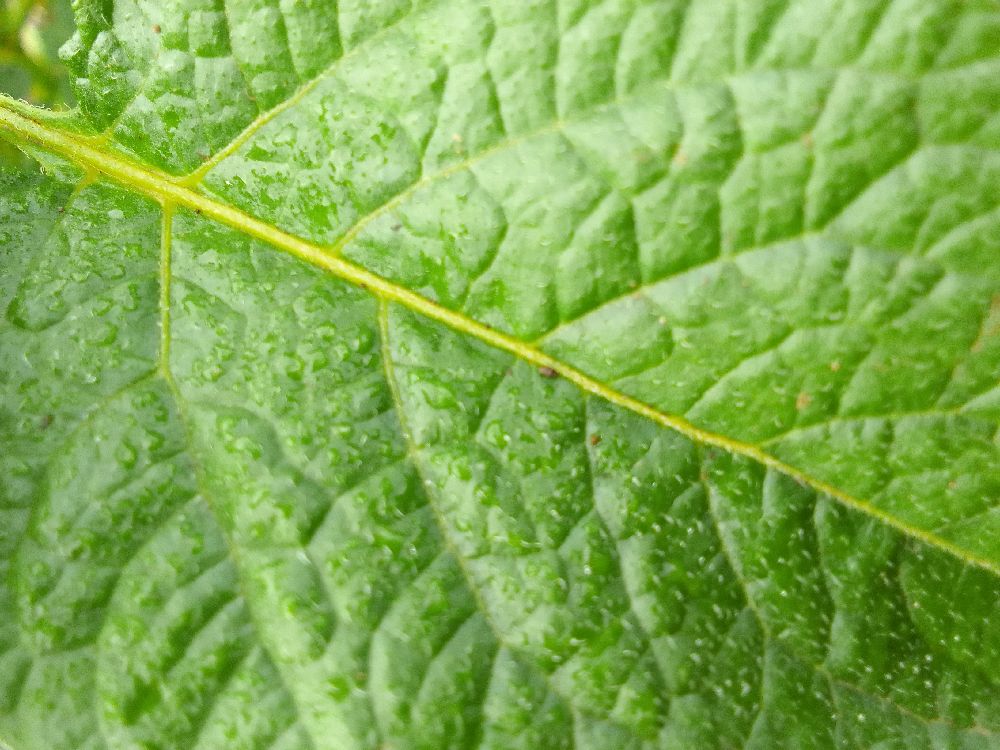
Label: Healthy